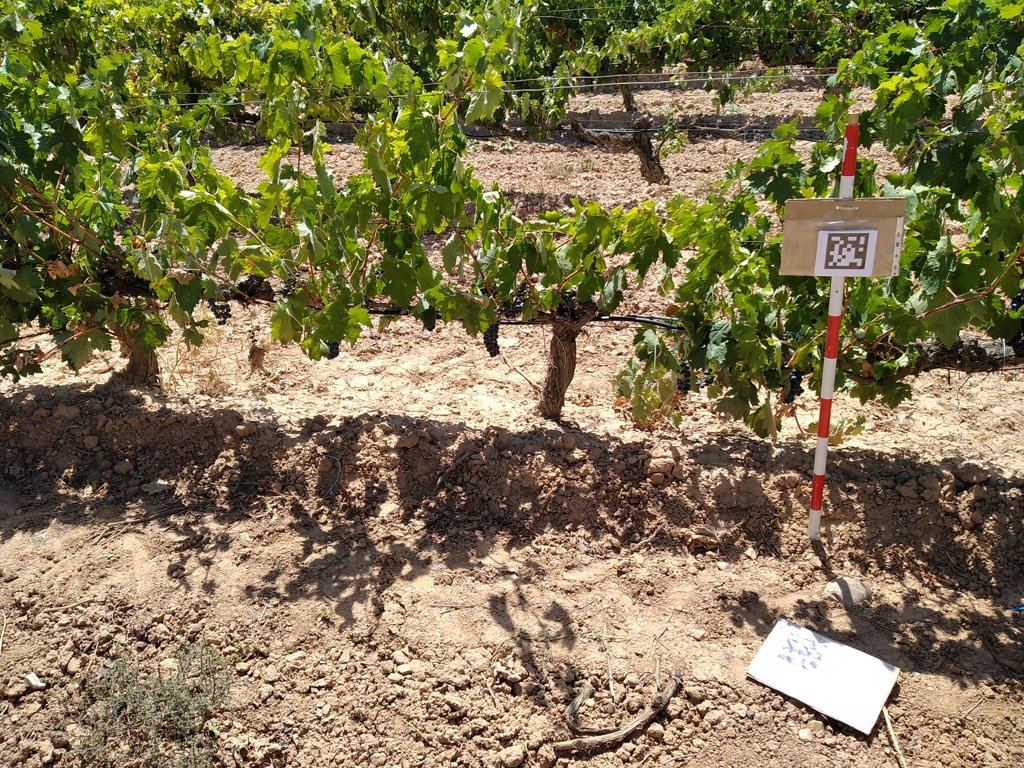
Berries visible: 147
Grape clusters: 7